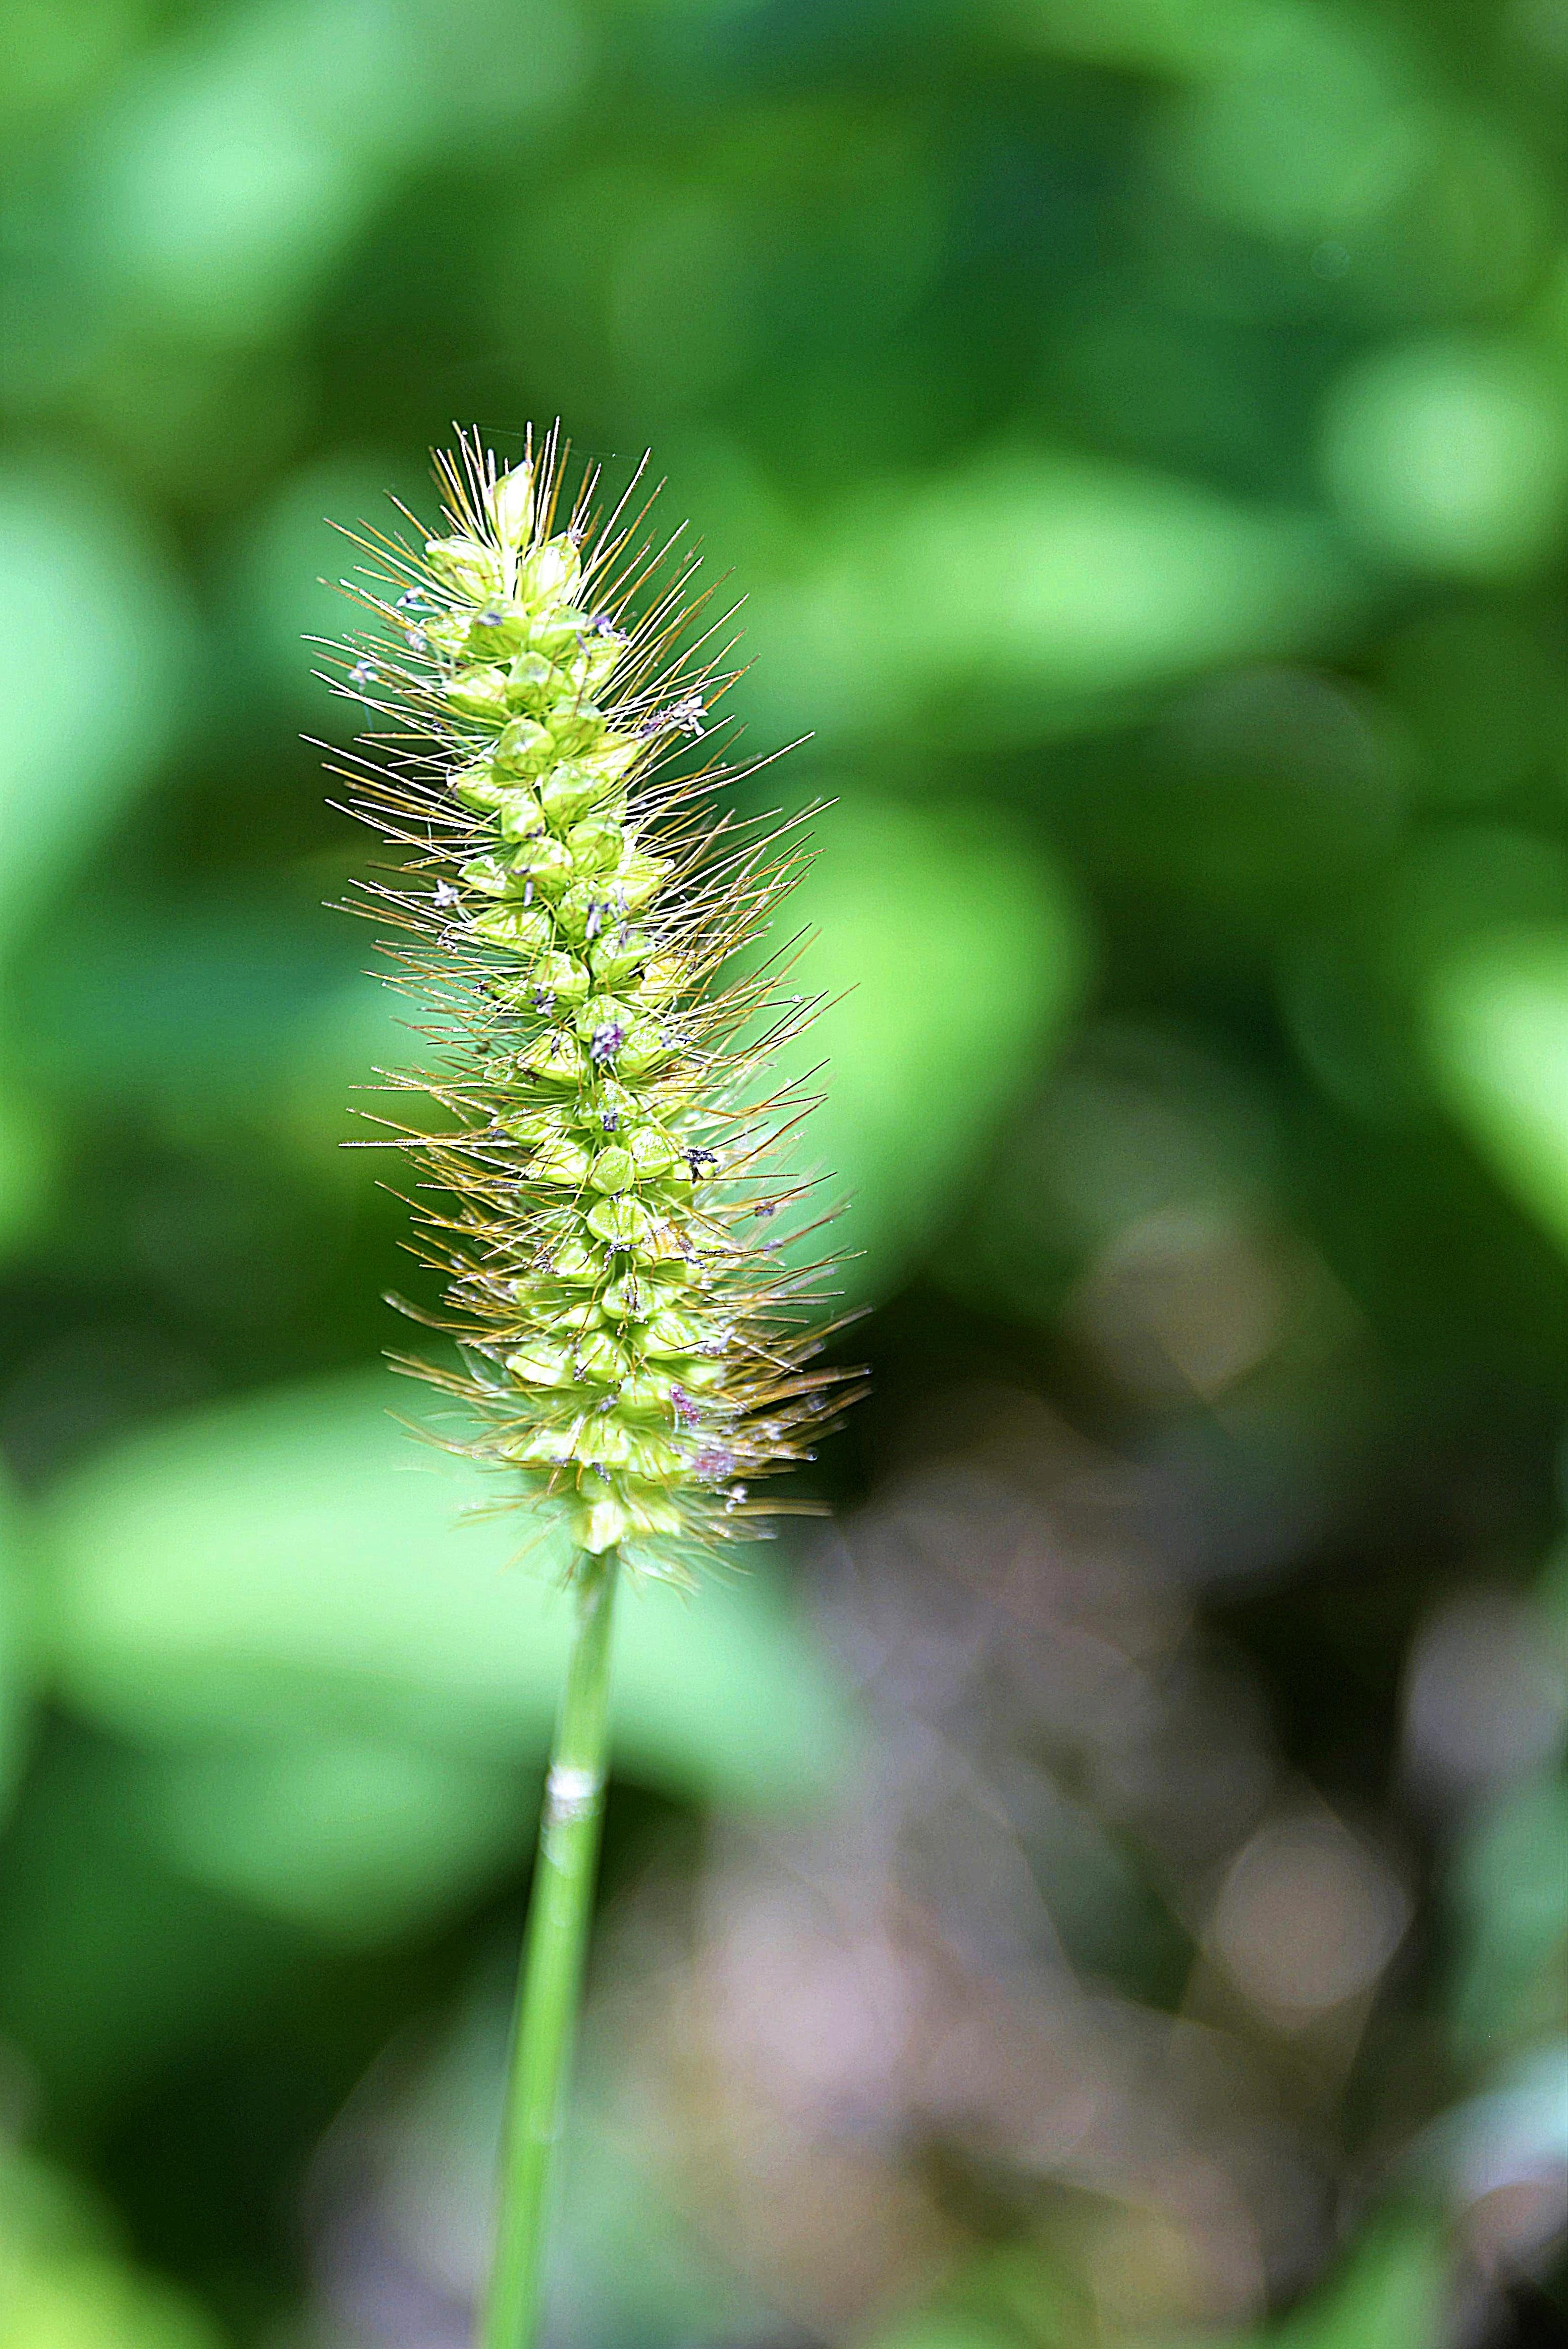
nature, grass, blossom, plant, photography, leaf, flower, bloom, summer, green, botany, close, flora, wildflower, close up, macro photography, flowering plant, grassland plants, greater plantain, grass family, plant stem, land plant, ferns and horsetails